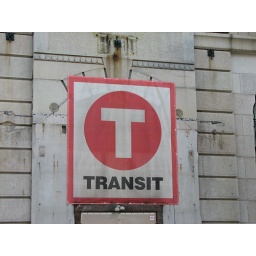
I passed this sign over the doorway to this building and I just Couldn't Resist. I am not even sure what this building is.